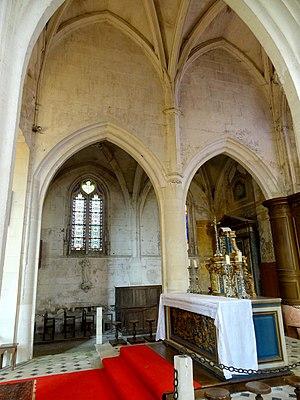
Intérieur de l'église - voir titre.
L'église Saint-Martin est une église catholique paroissiale située à Montjavoult, dans le département de l'Oise, en France. Bâtie sur le sommet d'une butte, à 207 m d'altitude, elle marque le paysage à plusieurs kilomètres à la ronde, et représente l'un des principaux monuments de l'ancien canton de Chaumont-en-Vexin. Son grand portail Renaissance, bâti vers 1565 par Jean Grappin, de Gisors, constitue son élément le plus remarquable. À l'instar du volumineux clocher de la même époque qui le jouxte à l'ouest, il serait digne d'une grande église de ville. À l'intérieur, le collatéral sud voûté à la même hauteur que le vaisseau central, forme avec la nef un vaste volume unifié de proportions élancées, inattendu dans un village aujourd'hui sans importance. Son style flamboyant tardif intègre quelques éléments Renaissance. Le reste de l'église est beaucoup plus modeste, et a été édifié majoritairement entre la fin du XVᵉ siècle et le premier quart du XVIᵉ siècle dans le style gothique flamboyant, en reprenant en partie des structures plus anciennes, notamment la base d'un clocher central du XIIᵉ siècle.